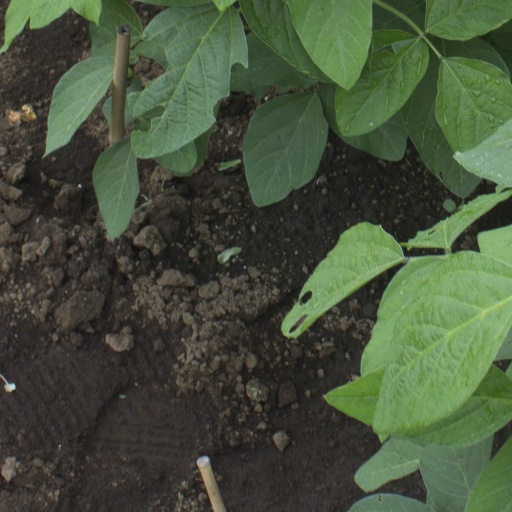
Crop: soybean